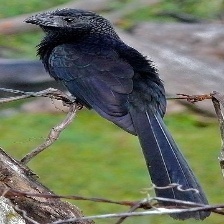
Species: GROVED BILLED ANI
Scientific name: CROTOPHAGA SULCIROSTRIS